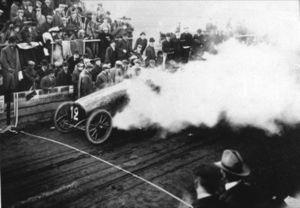
Albert Clément, né le 7 juillet 1883 à Paris et mort le 17 mai 1907 à Saint-Martin-en-Campagne, est un pilote automobile français.